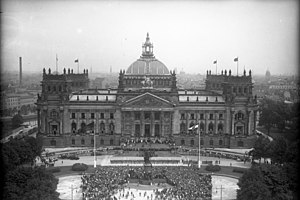
Rigsdagen (Weimarrepublikken)
Rigsdagen var navnet på Weimarrepublikkens parlament. Den holdt sine møder i Rigsdagsbygningen i Berlin.